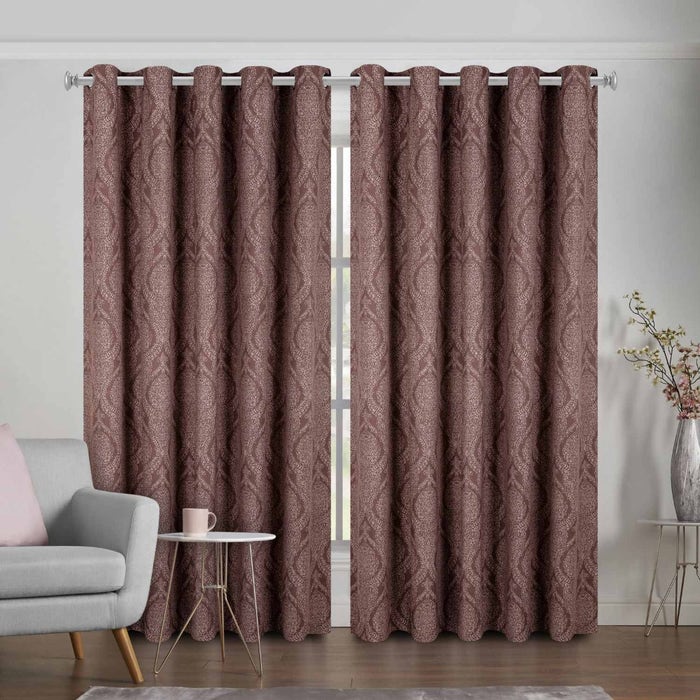
mauve jacquard eyelet curtain